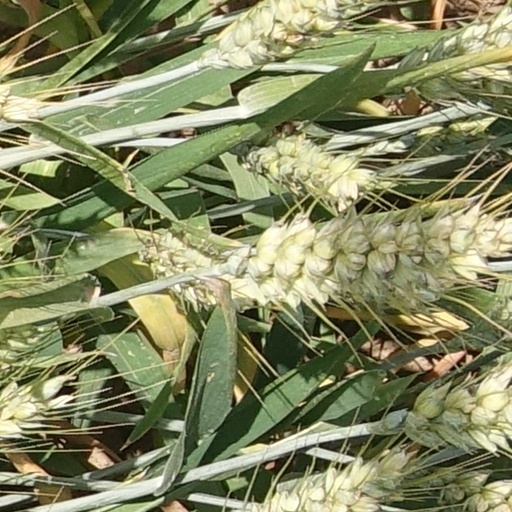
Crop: wheat